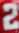
Number: 2